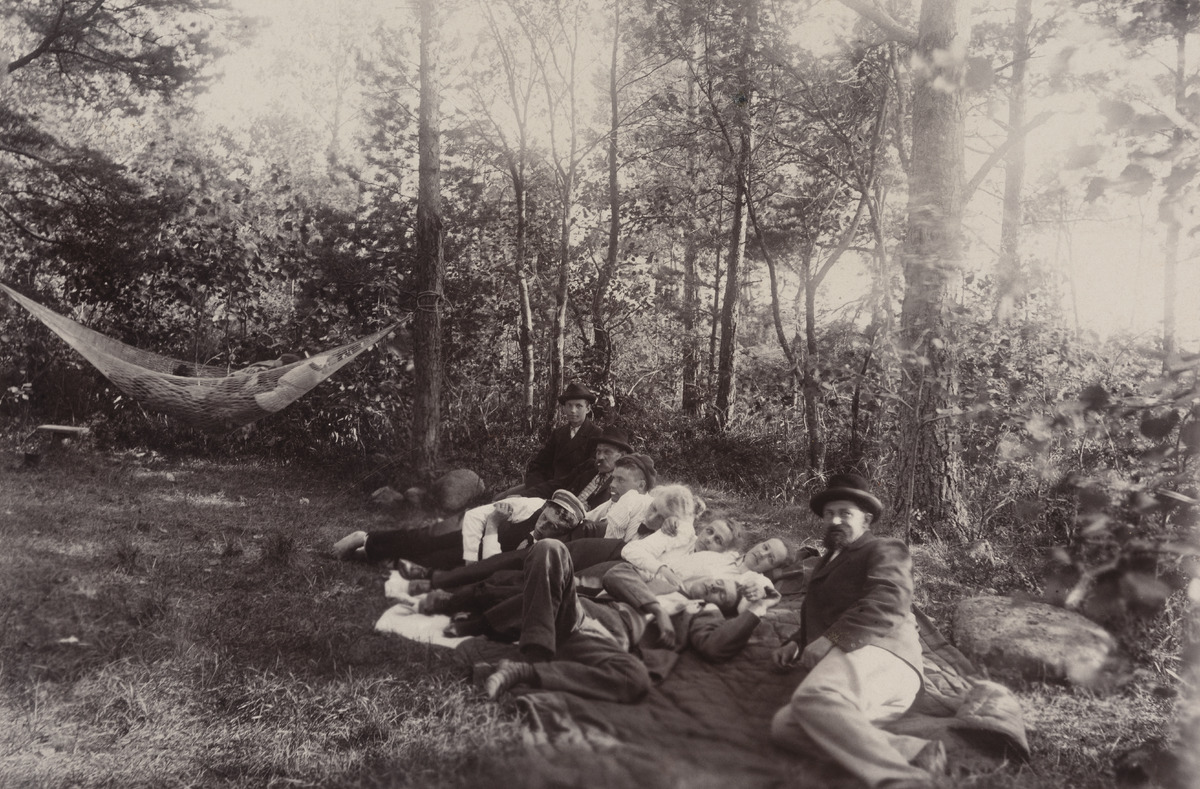
Ryhmä Långholmenin saaressa viettämässä vapaa-aikaa
sisällön kuvaus: Ryhmä Långholmenin saaressa viettämässä vapaa-aikaa. Osa ryhmästä lepää makuulla peittojen päällä nurmikolla, yksi henkilö riippukeinussa taustalla. Neljäs vasemmalta makuulla on Johanna Blom. mustavalkoinen
Ajankohta: kuvausaika 1899
Aiheet: Blom, Johanna, saaret, kesä, lehtipuut, pensaat, pukuhistoria, päähineet, hatut, hameet, nurmikot, tupakka